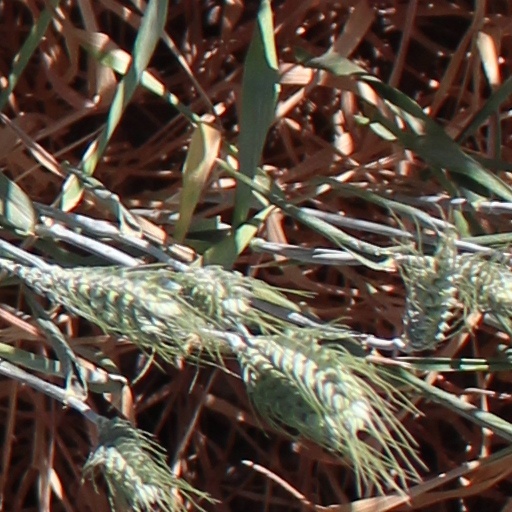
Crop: wheat